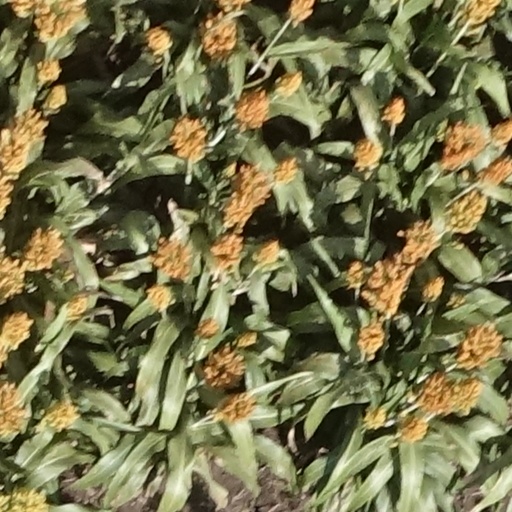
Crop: sorghum